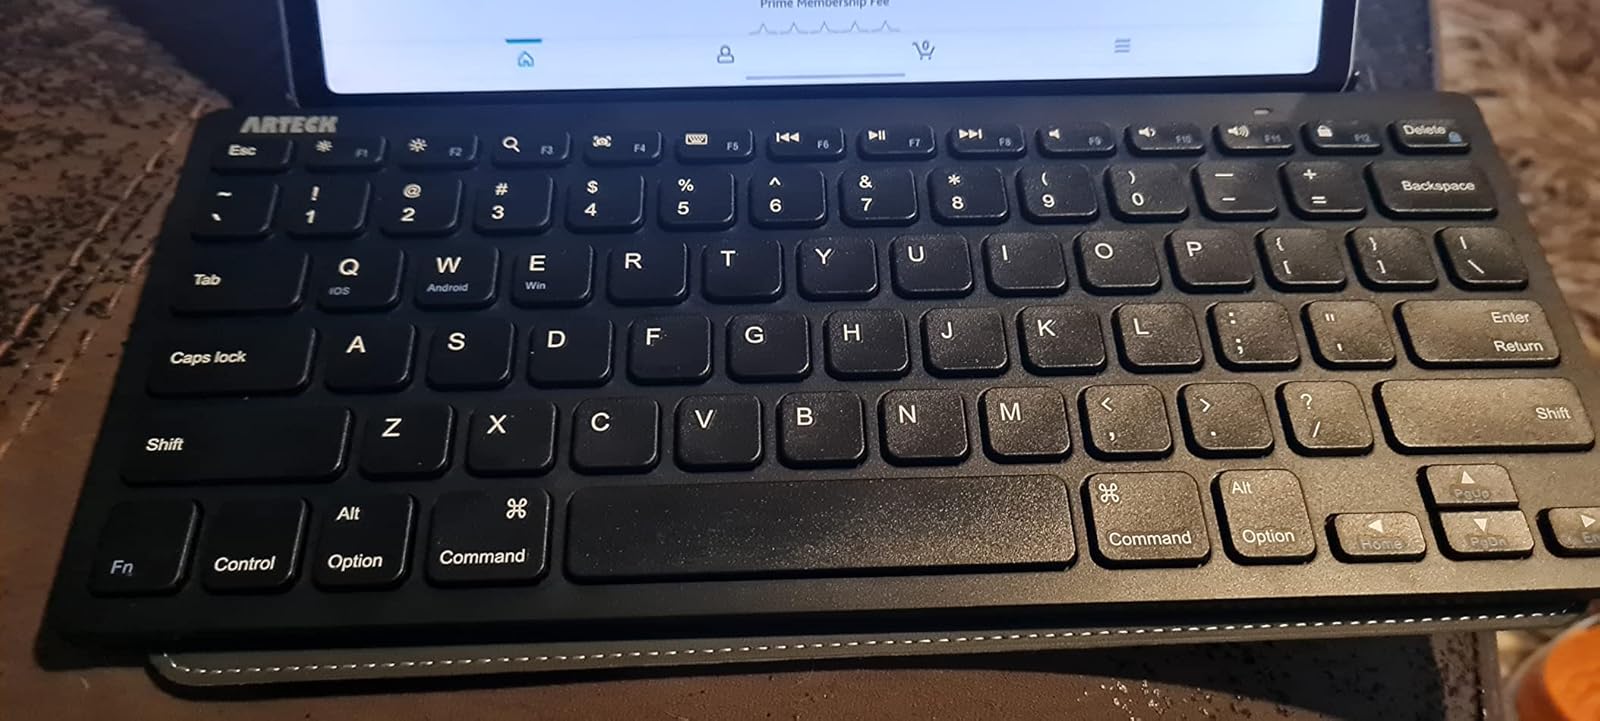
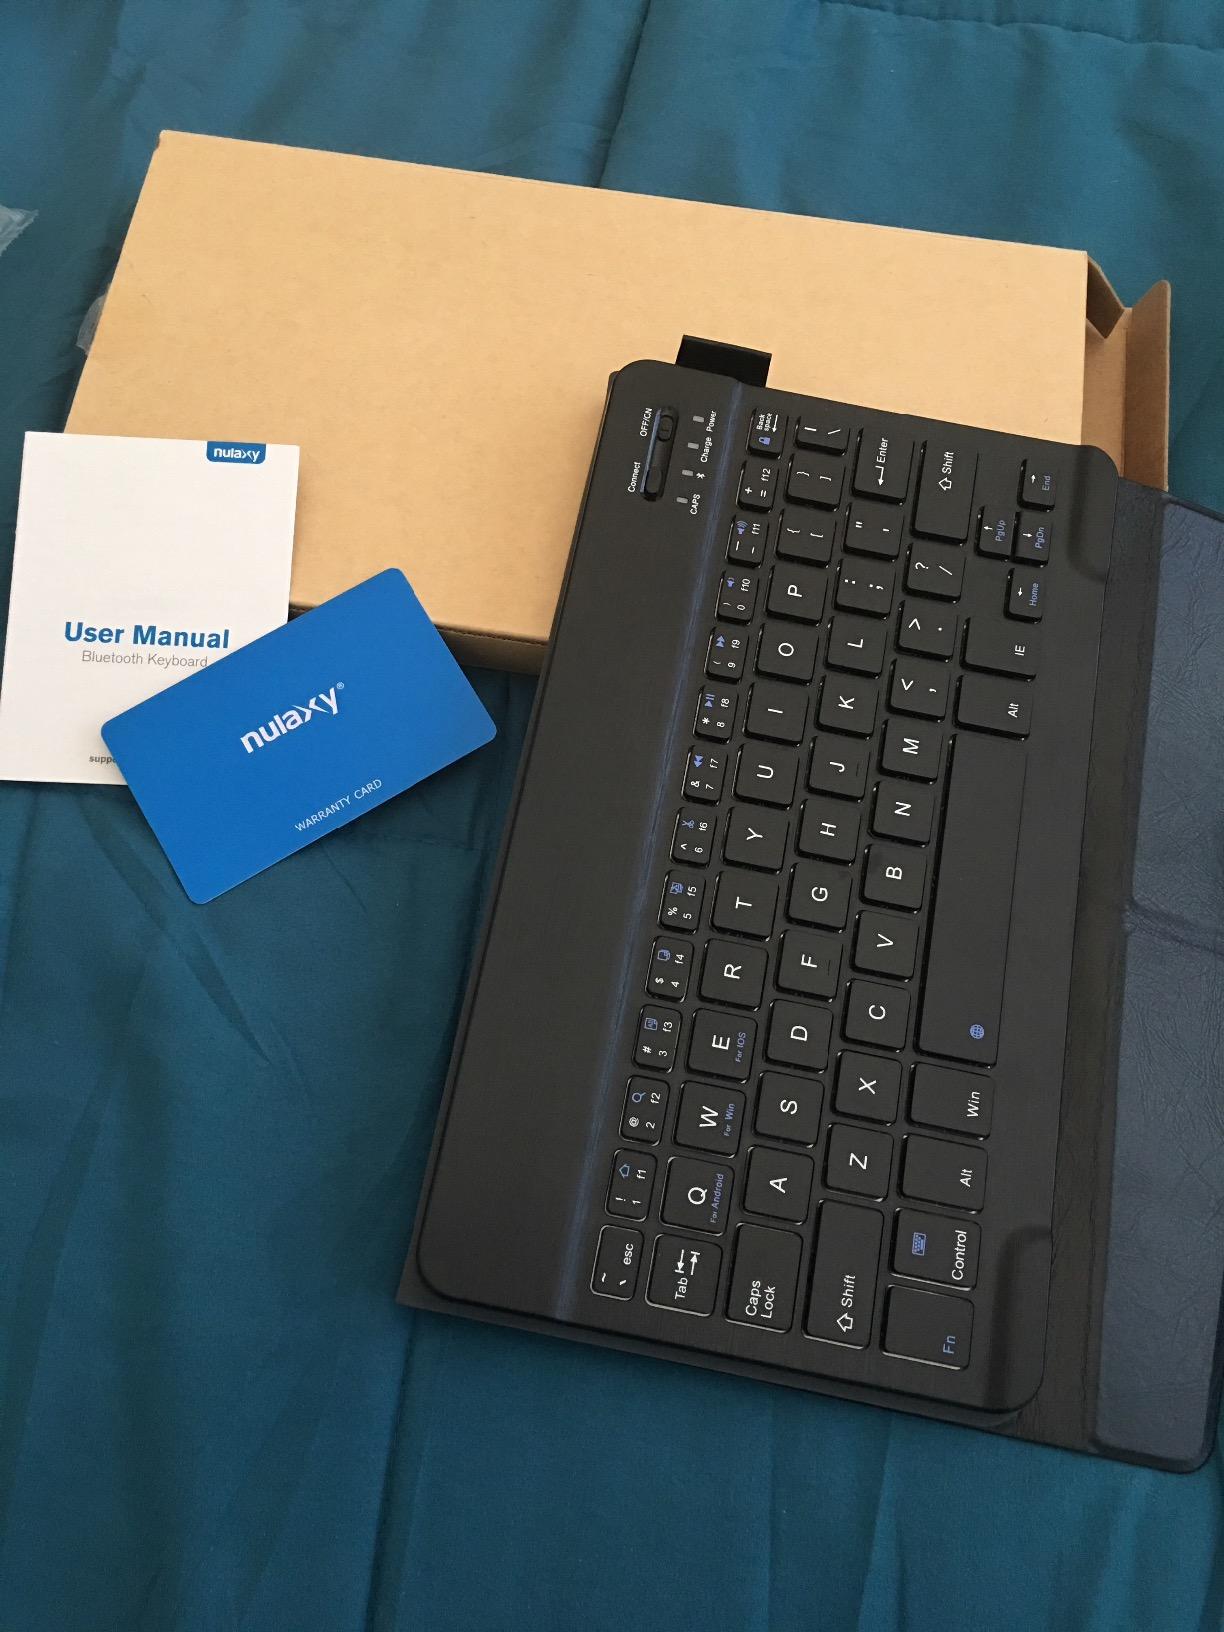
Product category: keyboard
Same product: no